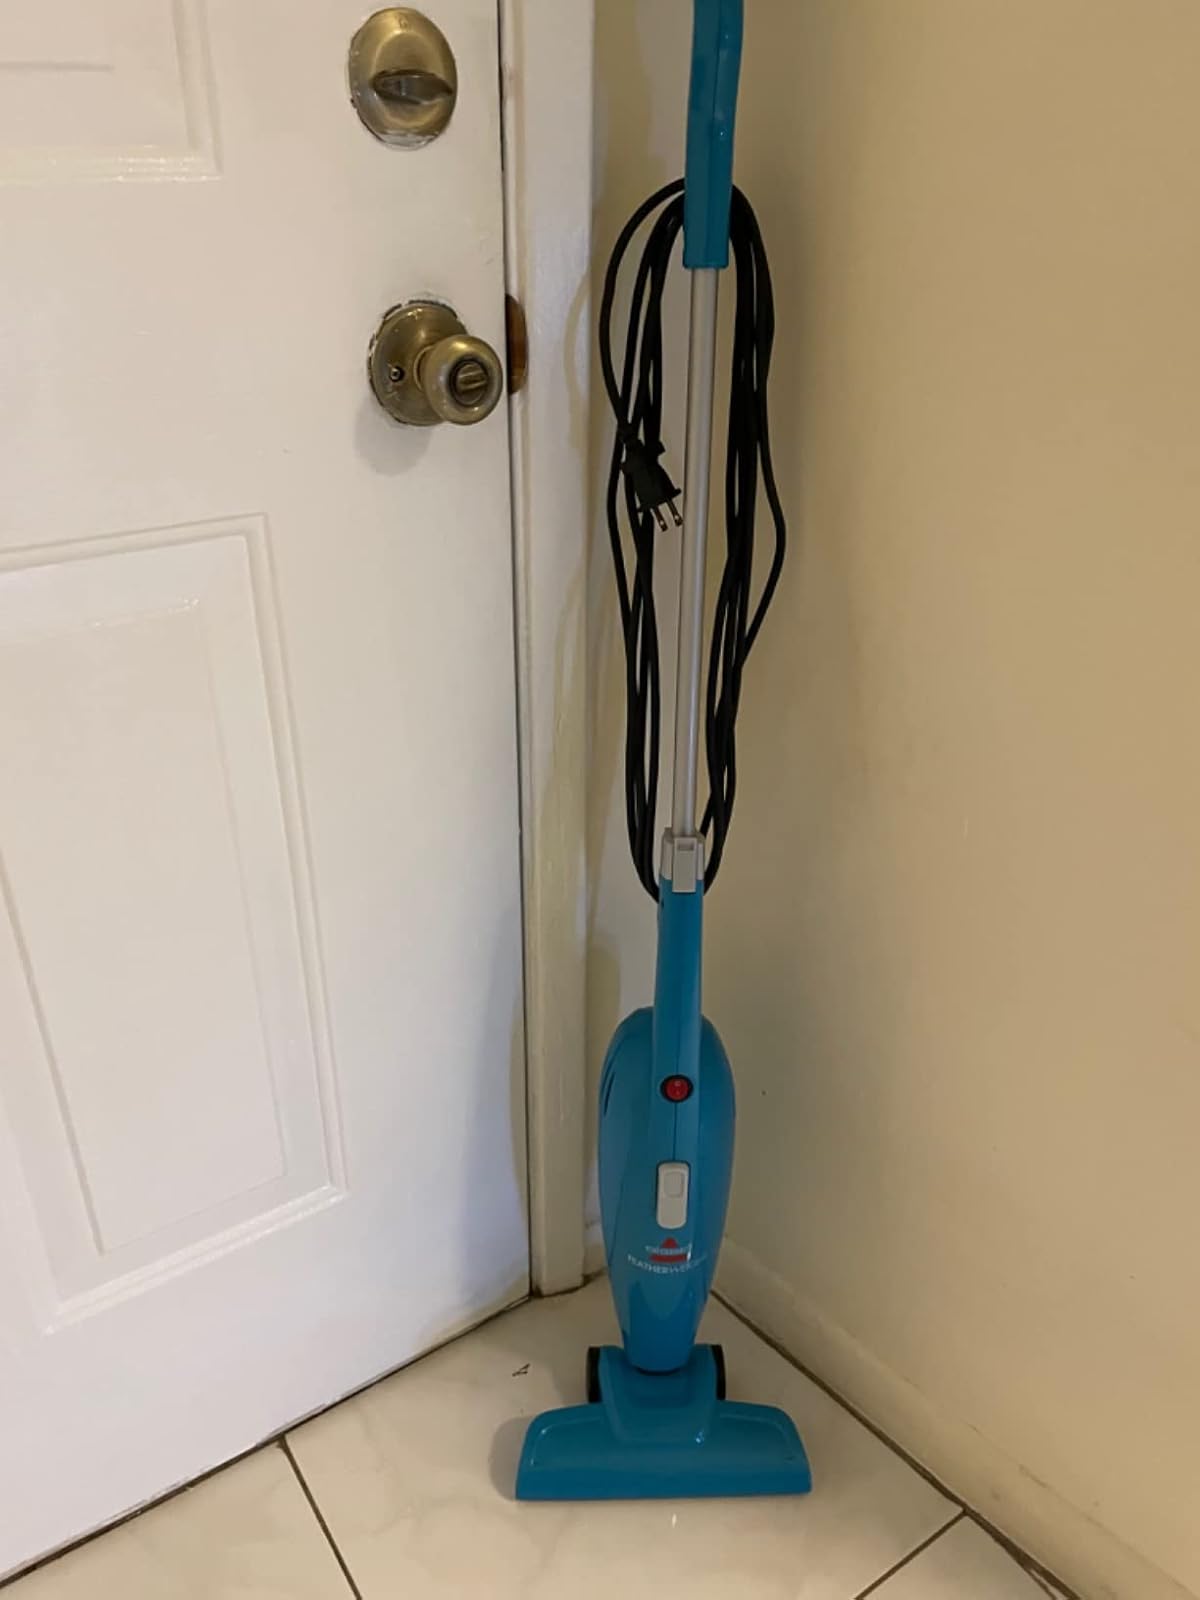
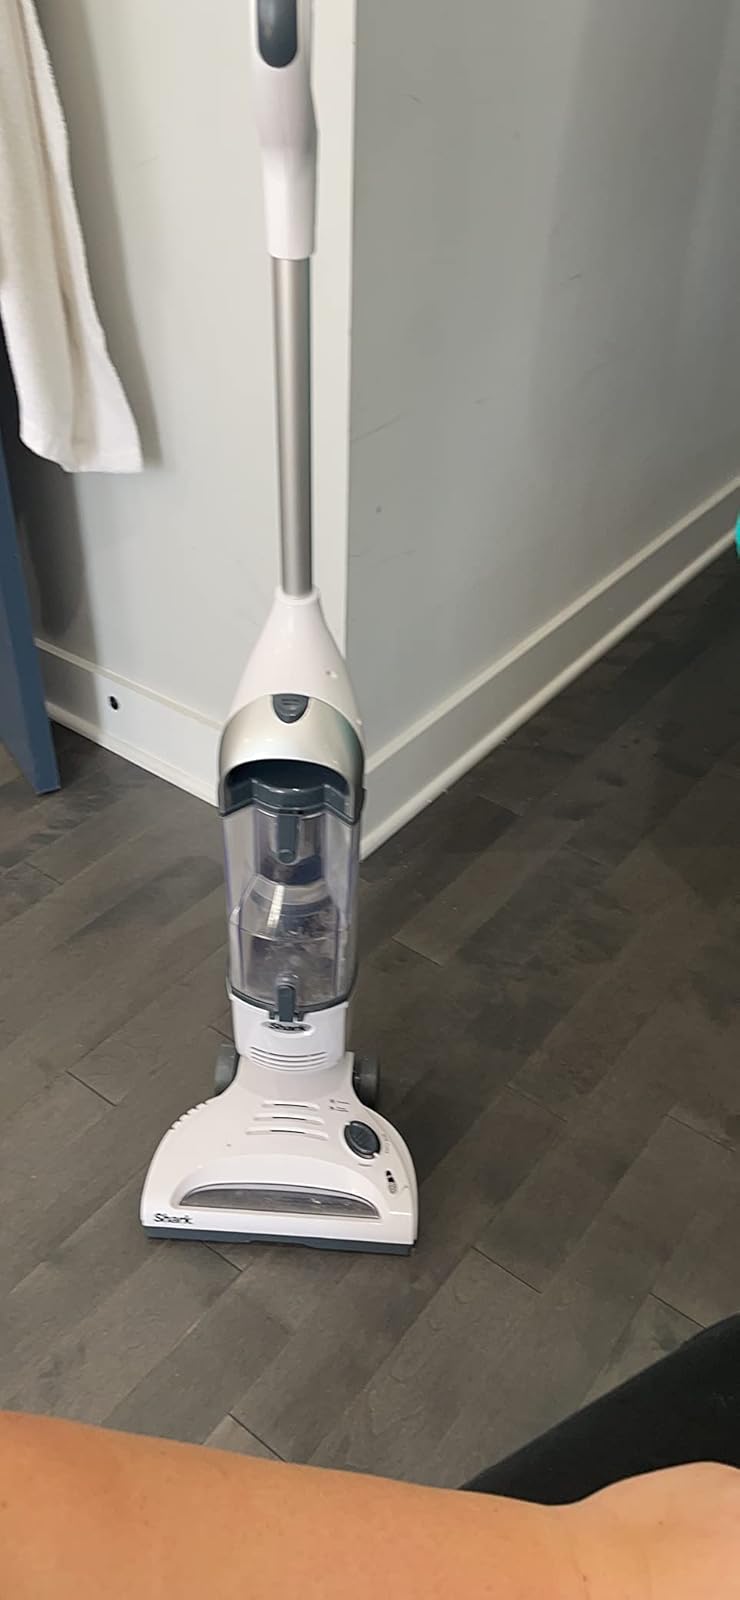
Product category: items_vacuum
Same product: no